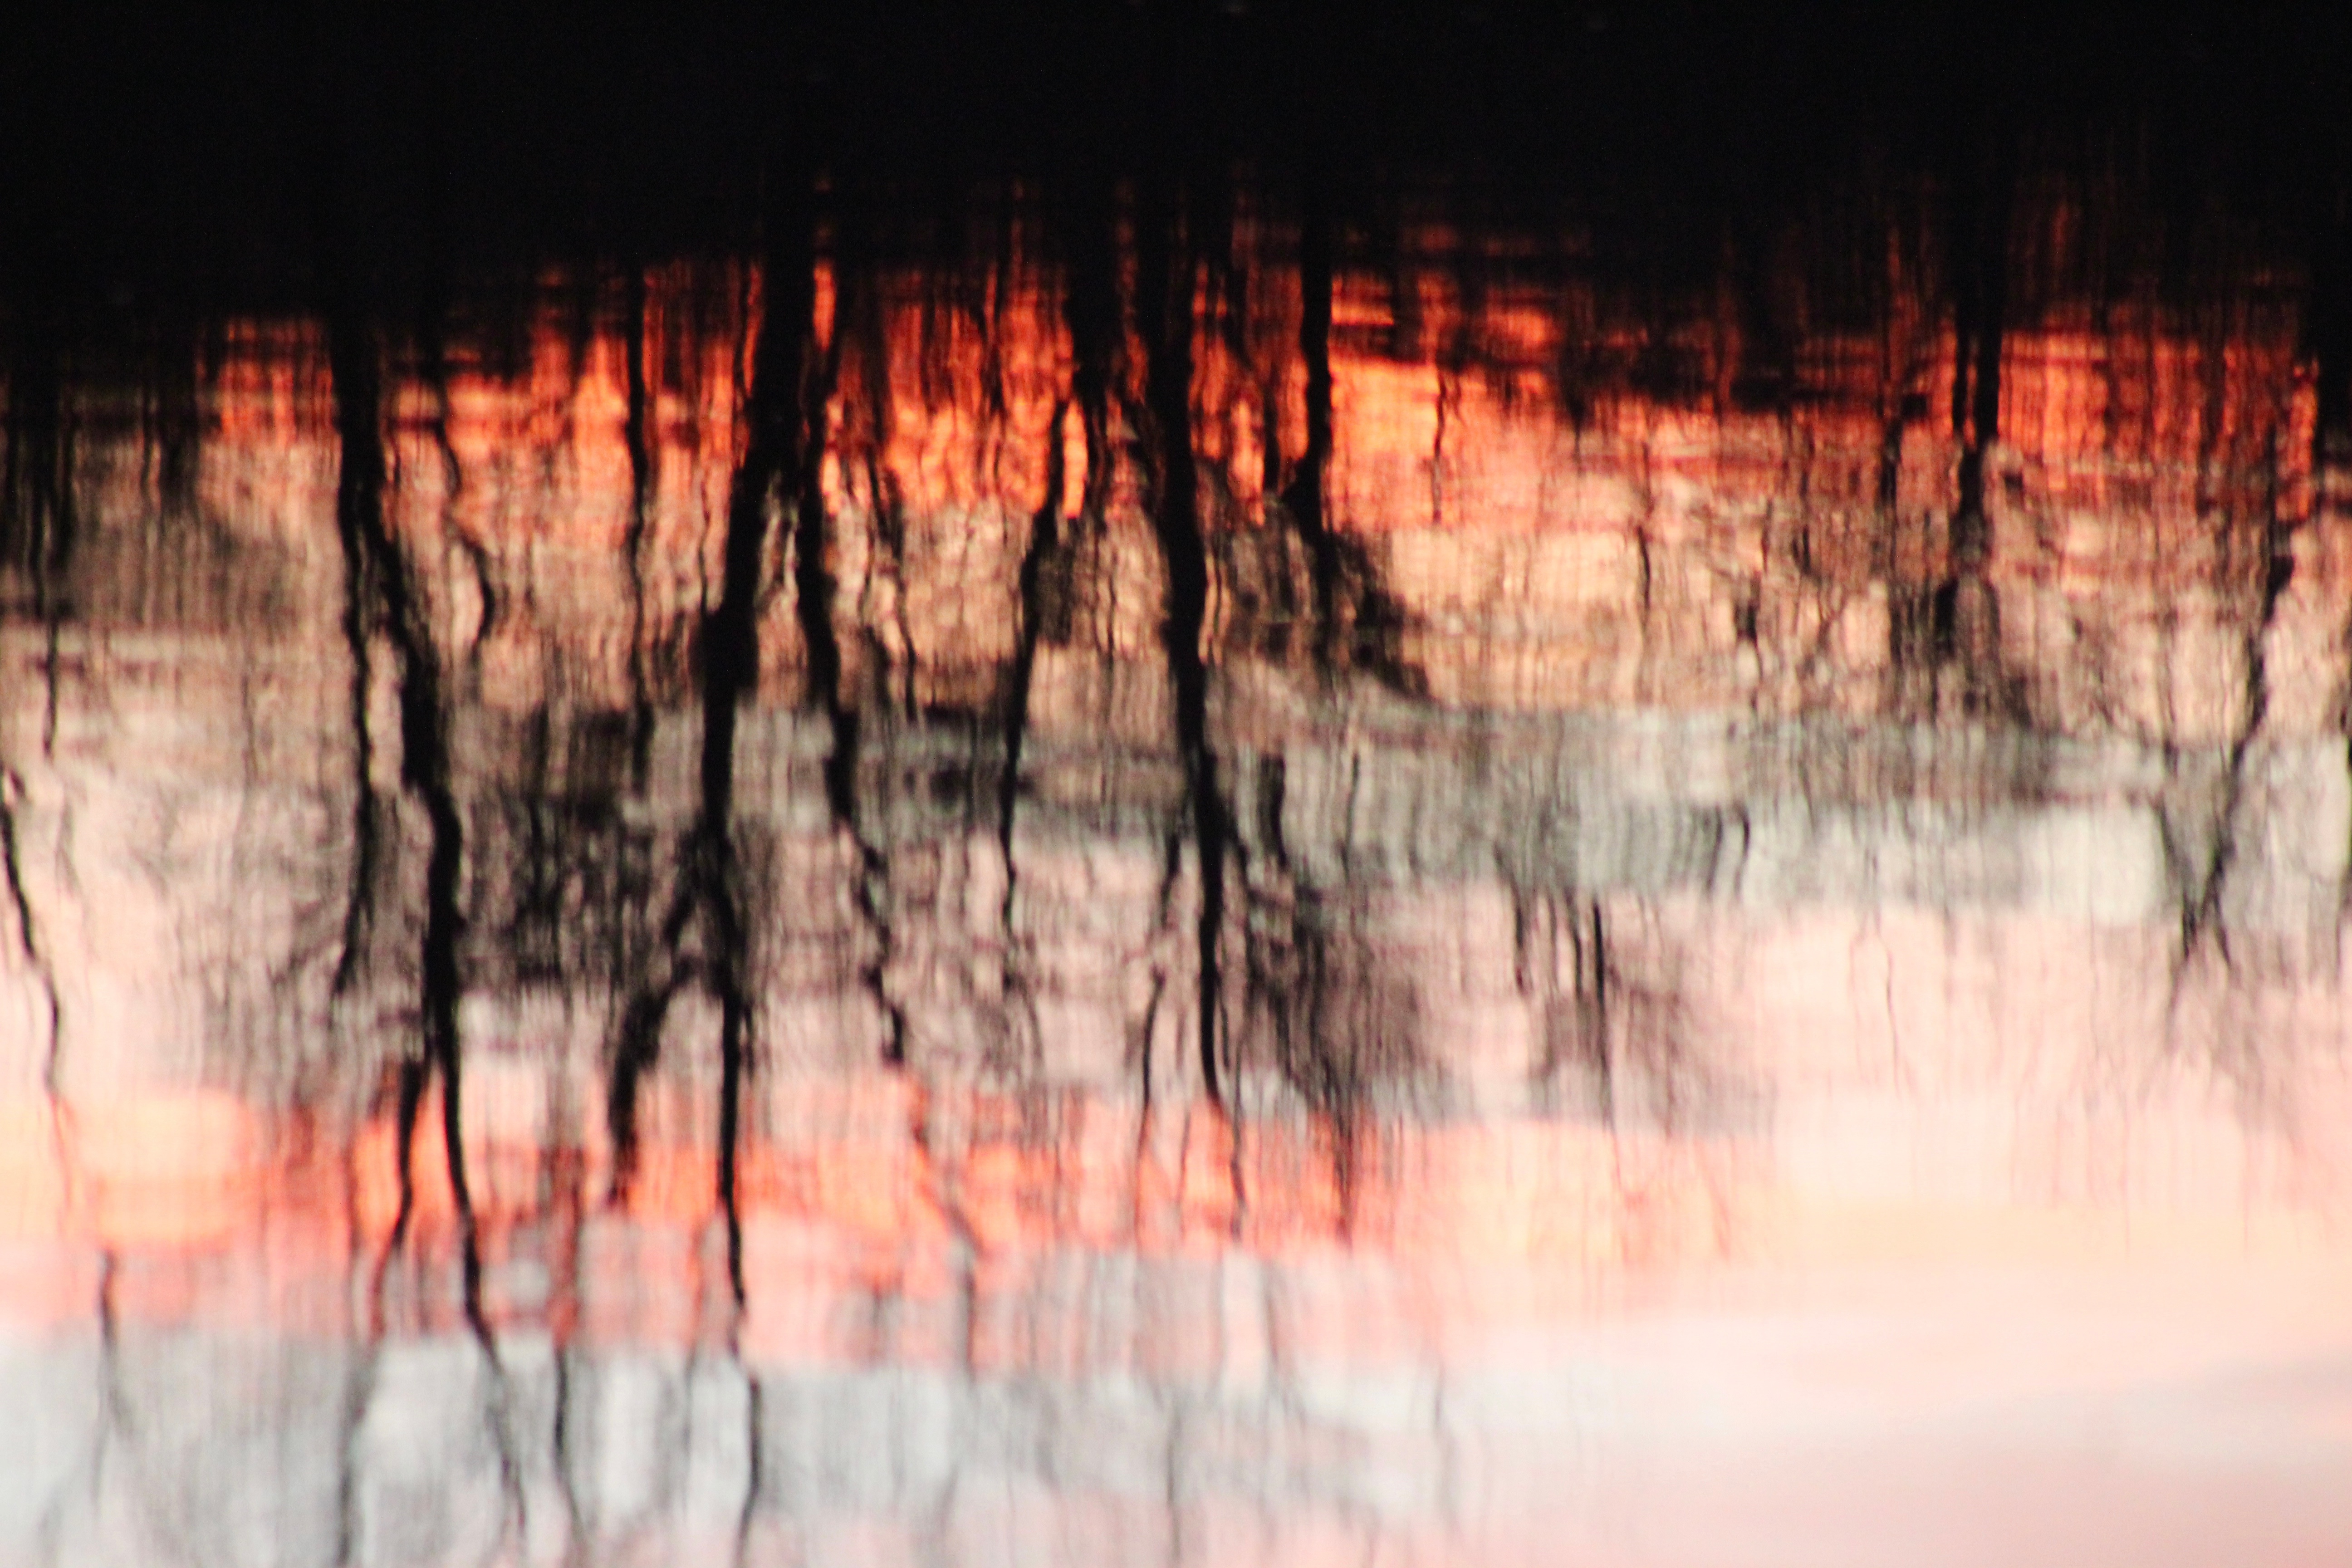
morning, reflection, season, atmospheric phenomenon